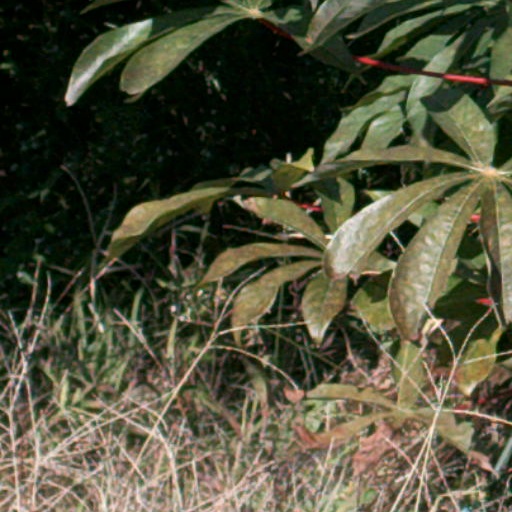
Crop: cassava